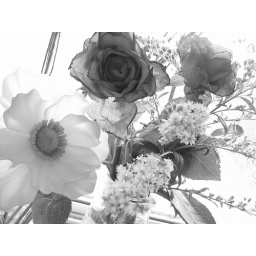
flowers in a window